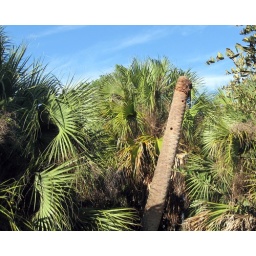
This dead tree had woodpecker holes in it.